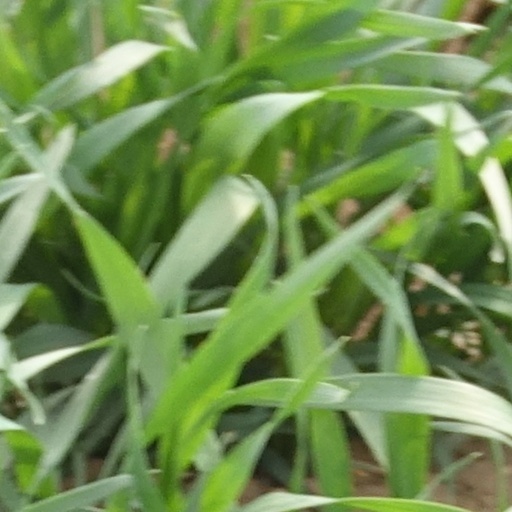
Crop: wheat